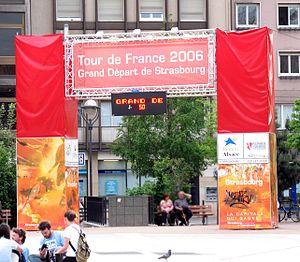
Le prologue du Tour de France a eu lieu le 1ᵉʳ juillet 2006 dans la ville de Strasbourg avec 7 km de course en contre-la-montre individuel.
Le Tour de France 2006 est la 93ᵉ édition du Tour de France cycliste. Il s'est tenu du 1ᵉʳ juillet au 23 juillet 2006, sur 3 657,1 km. Il a été remporté par l'Espagnol Óscar Pereiro, après déclassement du vainqueur initial Floyd Landis pour dopage.